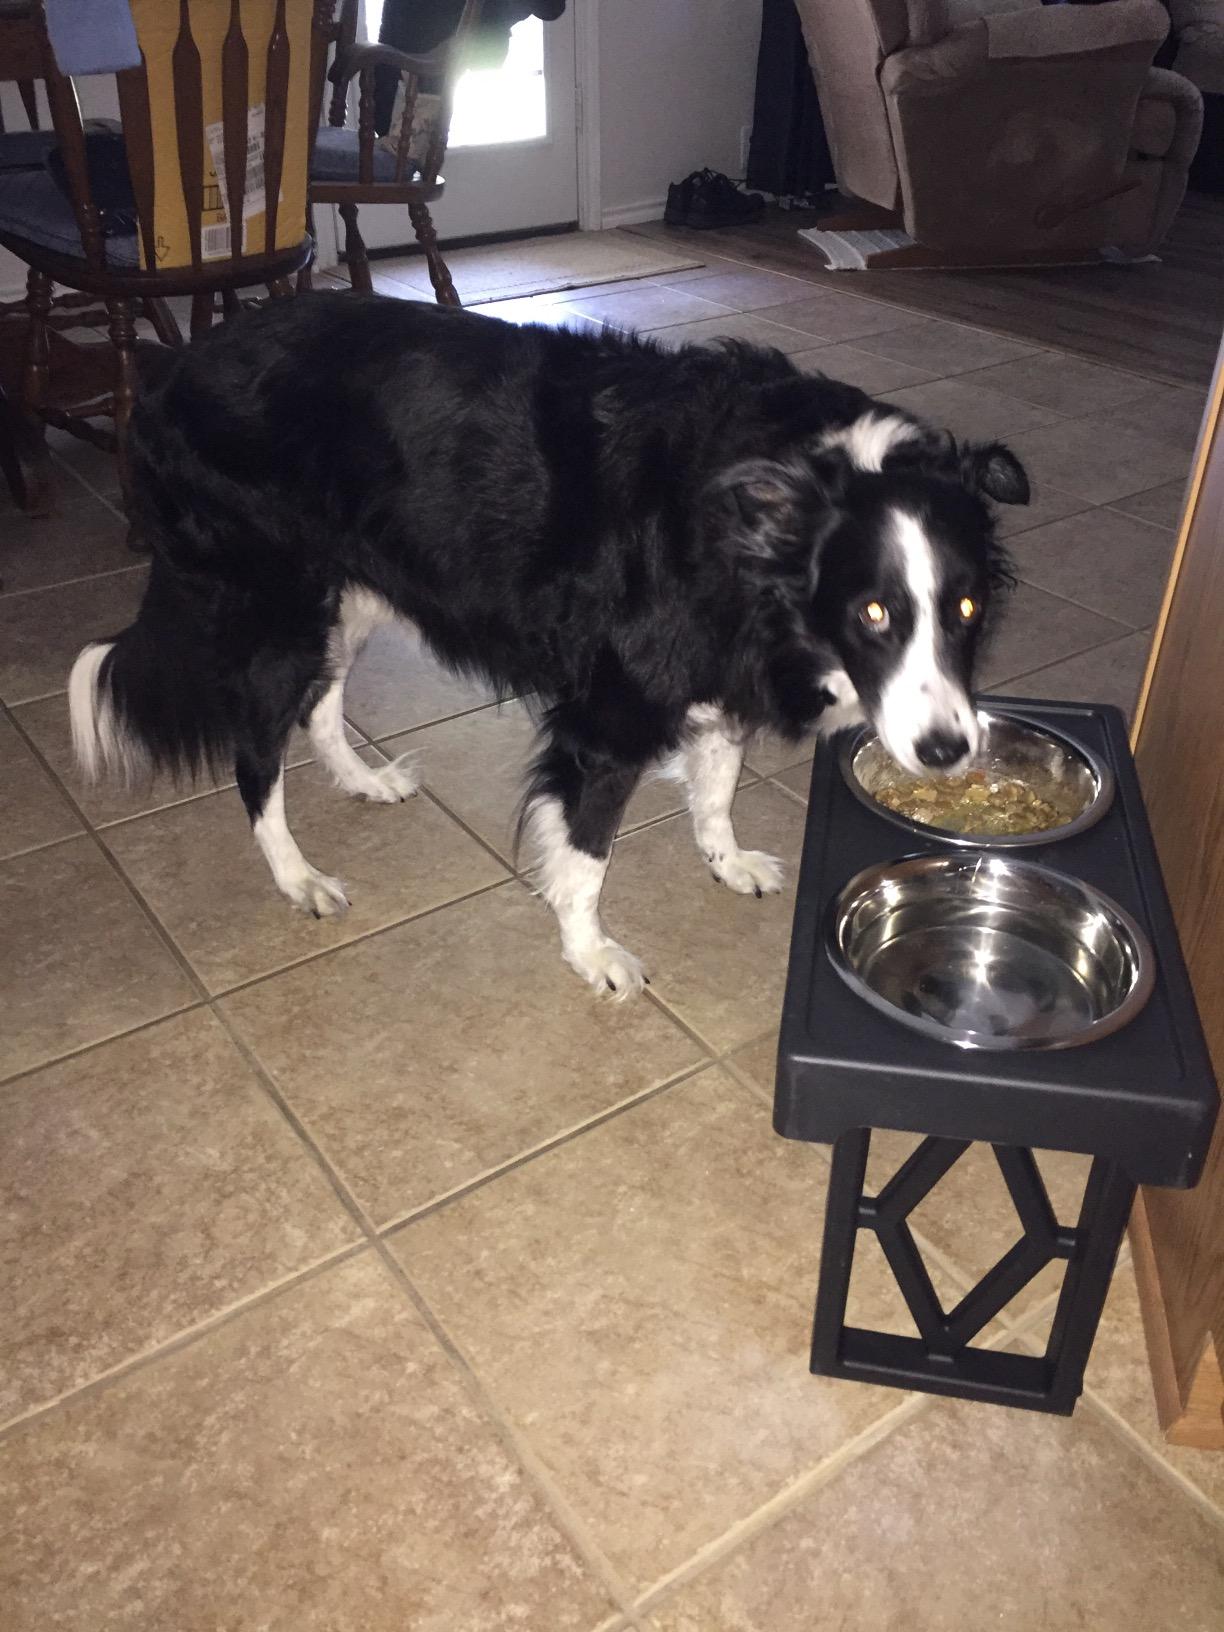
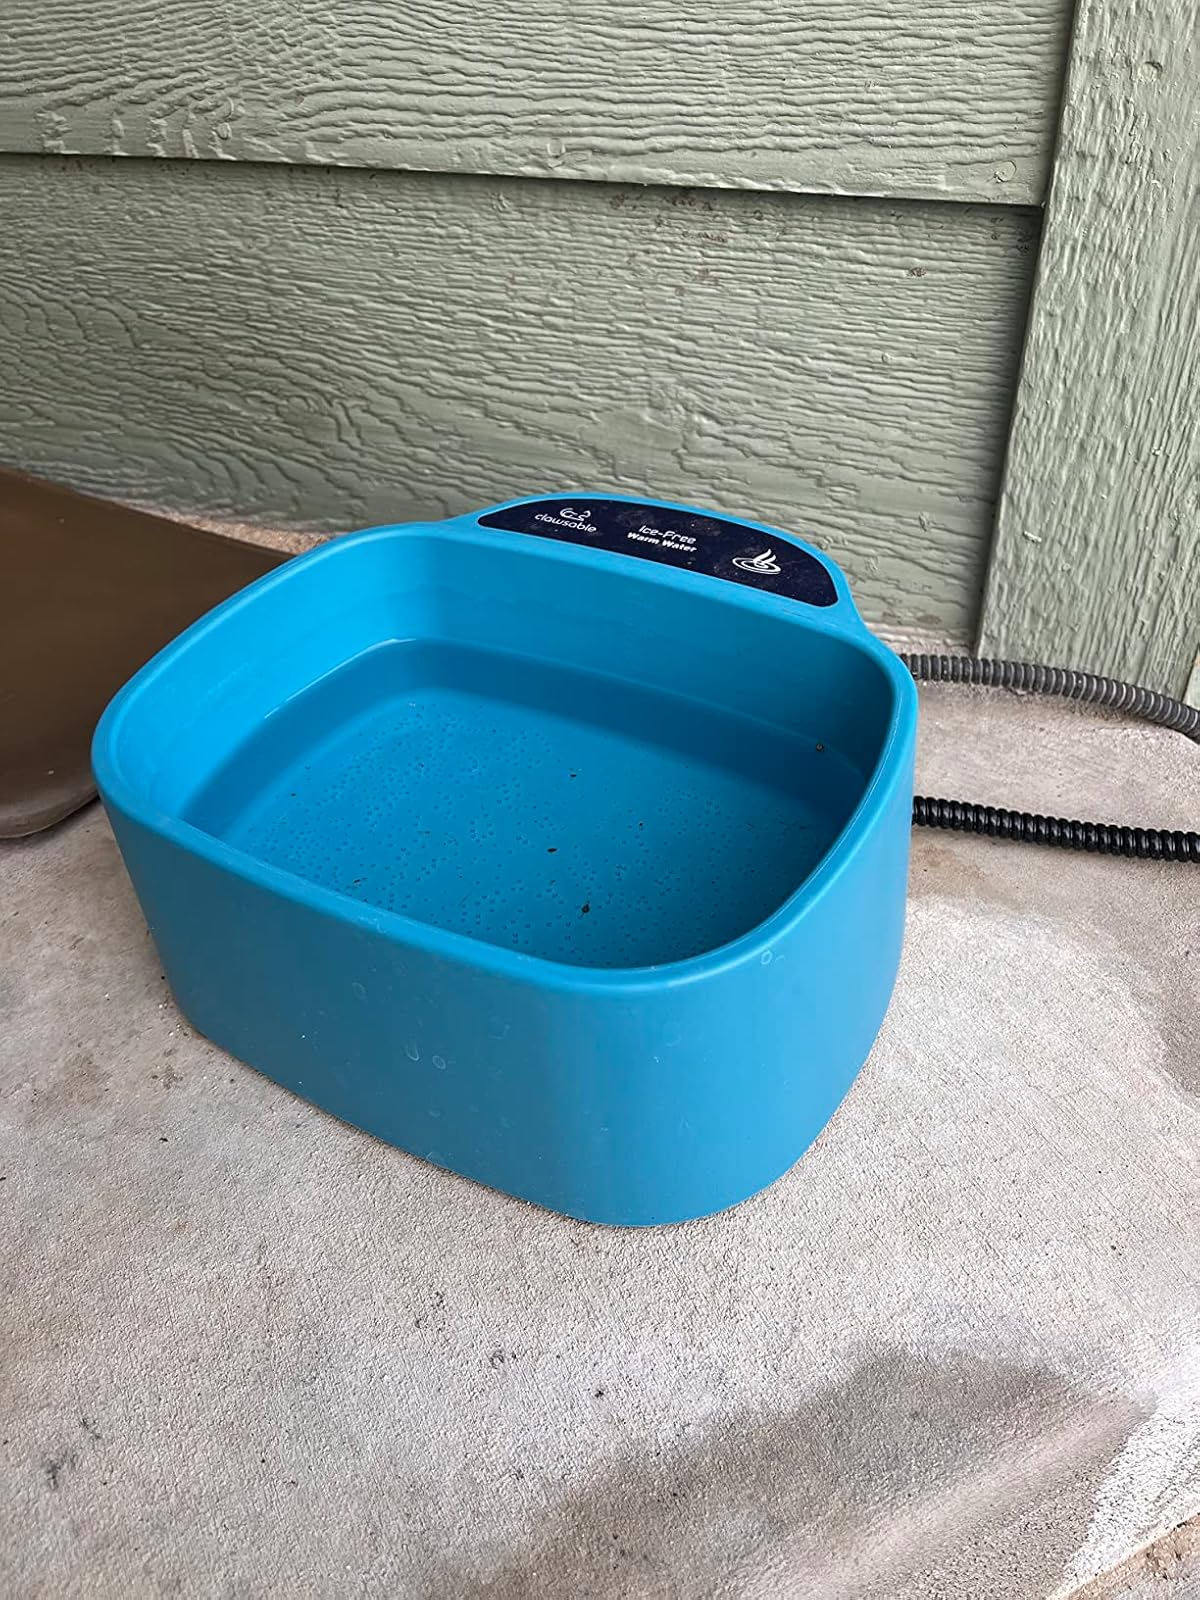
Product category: items_bowl
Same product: no